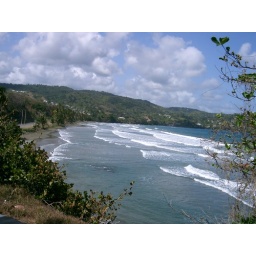
from the car window on a tour around the island